Haut-Vully

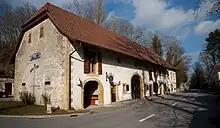
Building in Guévaux

Haut-Vully had a population of 1,397. , 12.1% of the population are resident foreign nationals. Over the last 10 years (2000–2010) the population has changed at a rate of 25.1%. Migration accounted for 23.3%, while births and deaths accounted for 3.4%.